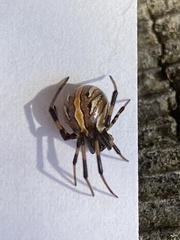
Species: Lactrodectus_hesperus